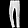
Label: Trouser